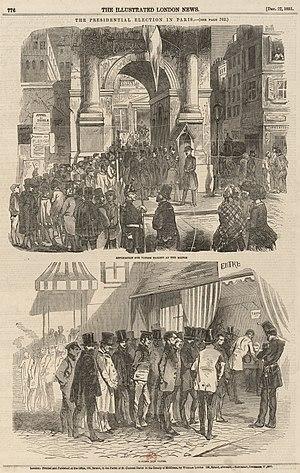
The presidential election in Paris
Le coup d'État du 2 décembre 1851 est l'acte par lequel, en violation de la légitimité constitutionnelle, Louis-Napoléon Bonaparte, président de la République française depuis trois ans, conserve le pouvoir à quelques mois de la fin de son mandat alors que la Constitution de la Deuxième République lui interdisait de se représenter.
Charles-Louis-Napoléon Bonaparte, dit Louis-Napoléon Bonaparte, né le 20 avril 1808 à Paris et mort le 9 janvier 1873 à Chislehurst, est un monarque et un homme d'État français. Il est à la fois l'unique président de la Deuxième République, le premier chef d'État français élu au suffrage universel masculin, le 10 décembre 1848, le premier président de la République française, et après la proclamation de l'Empire le 2 décembre 1852, le dernier monarque du pays sous le nom de Napoléon III, empereur des Français.